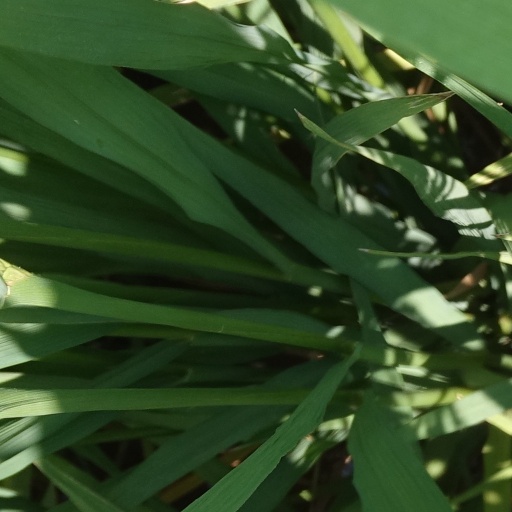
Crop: rice